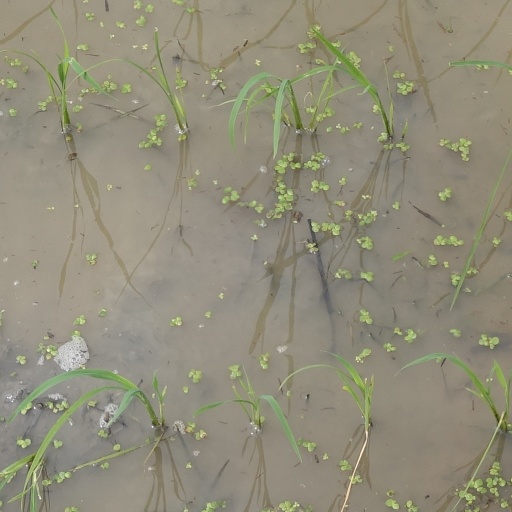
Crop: rice